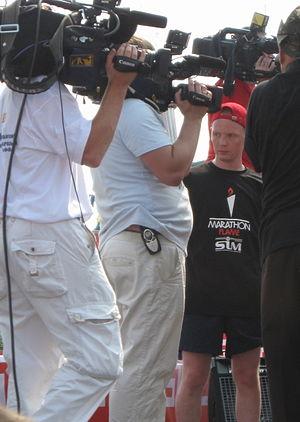
Aleksey Tishchenko est un boxeur russe né le 29 mai 1984 à Omsk.